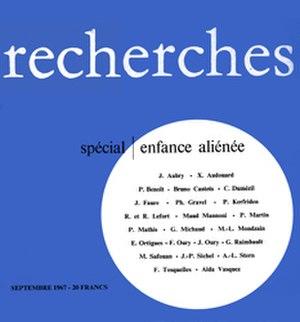
Revue Recherches n°7
La revue Recherches fut fondée en 1965 par Félix Guattari pour lier entre eux par une revue, un local et un espace de rencontres, des groupes militants dans différents milieux du travail social : psychiatres, psychanalystes et infirmiers, enseignants et éducateurs spécialisés, architectes, médecins, chercheurs, étudiants, etc., réunis dans un vaste réseau nommé « FGERI ».